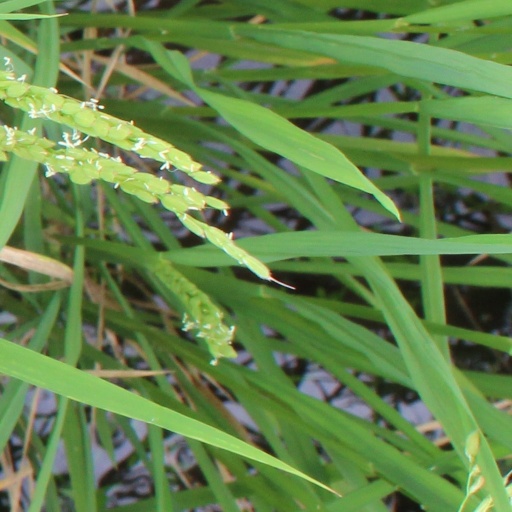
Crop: rice